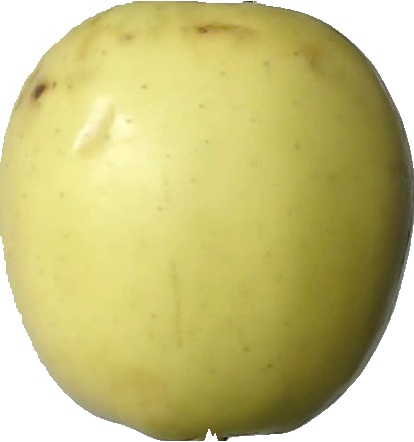
Label: apple_golden_2